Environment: real
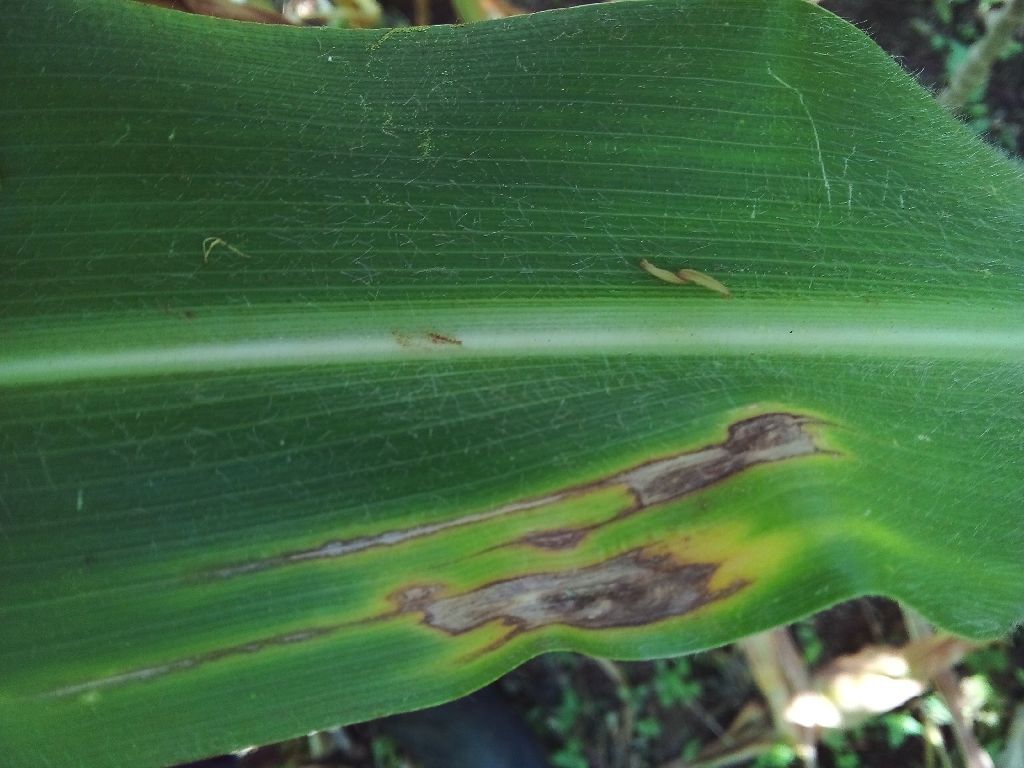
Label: northern_corn_leaf_blight